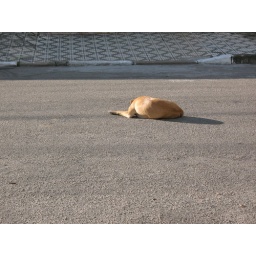
Some crazy dog with suicidal wishes that went to sleep in the middle of the road